María Trinidad Sánchez Province

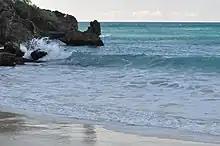
Rio San Juan in Maria Trinidad Sanchez, Dominican Republic

This province is a great producer of rice, coconut, cocoa, fishing among other agricultural products. Cattle cattle production. It is of a great tourist vocation due to the large number of beaches it has on its coasts and the beautiful natural landscapes it has. It has of interest such as: Cabo Francés Viejo National Park, La Gran Laguna, Laguna Gri Gri, Via Panoramica de Nagua-Cabrera or Nagua-Sánchez and the beaches Grande, El Caletón, El Bretón, La Preciosa, El Diamante, Arroyo Salado, Matancita and Poza de Bojolo.